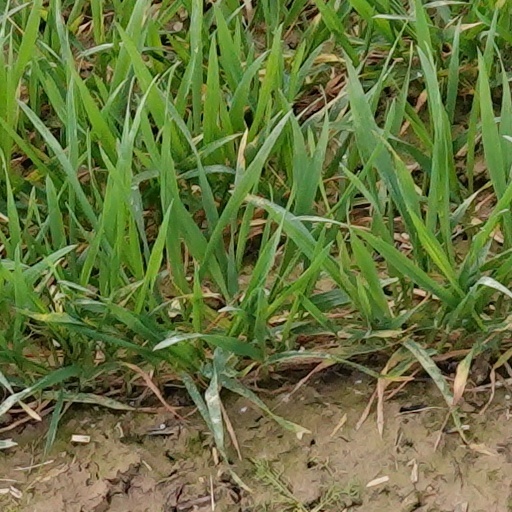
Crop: wheat